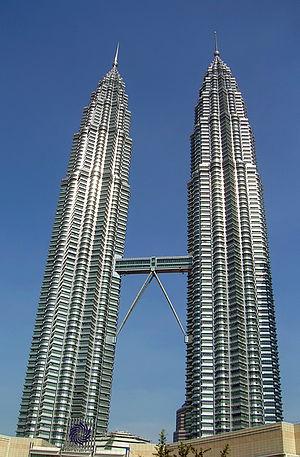
Alain Robert, surnommé « Le Spiderman français », né le 7 août 1962 à Digoin, est un grimpeur français de haut niveau, spécialisé dans l'escalade rocheuse en solo intégral puis dans l'escalade d'immeubles en solo intégral.